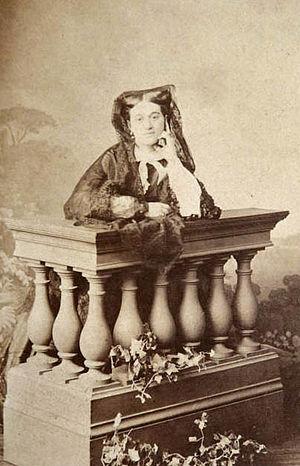
Aurélie Soubiran, princesse Ghika (1820-1904), femme de lettres. Photographie-carte de visite par Levitsky, Paris, 1863
Lectoure est une commune française située dans le département du Gers en région Occitanie.
Henriette Aurélie Soubiran, dite de Soubiran, par mariage princesse Ghika, est une femme de lettres française née à Caen le 27 mars 1820, morte à Lectoure le 21 février 1904.